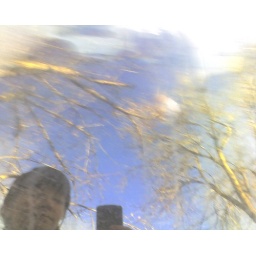
reflection in the car window (that desperately needs a wash) (also 5/365)